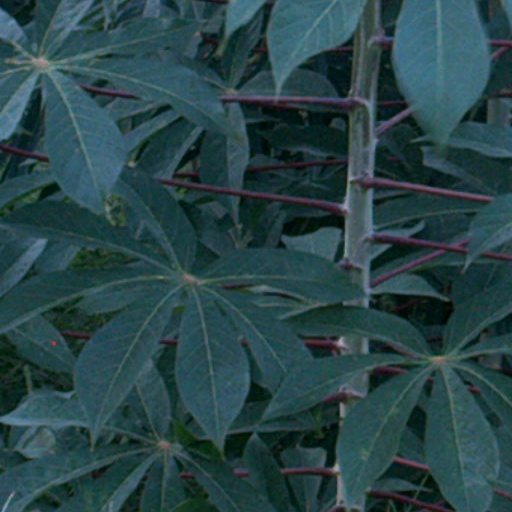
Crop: cassava